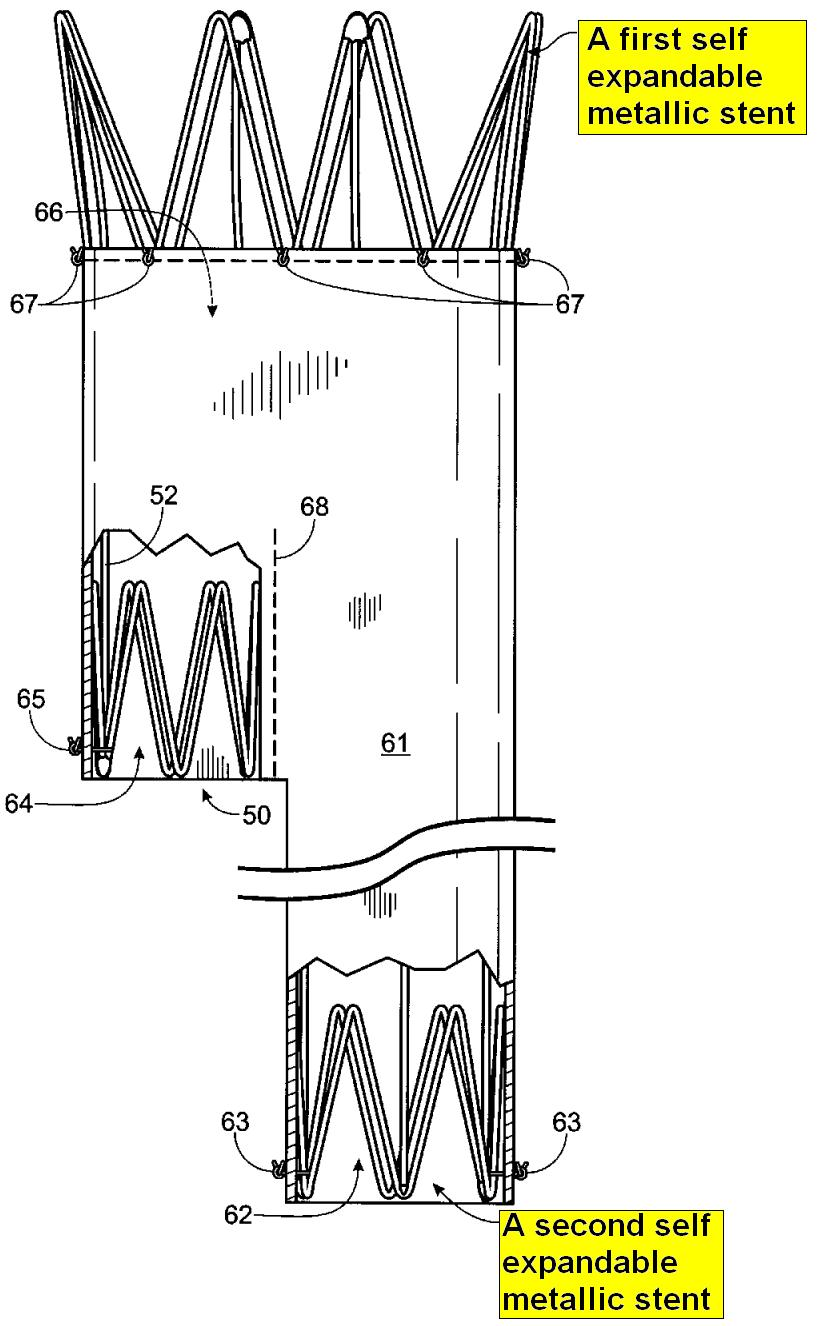
Image of a low profile stent graft for treatment of vascular abnormalities such as aneurysms, where the endoskeleton of the stent graft utilizes first and second self expandable metallic stent (SEMS), from United States Patent 6,319,278 issued on November 20,
Specialty: biomedical engineering / devices
Anatomy: vascular
Finding: abnormal
Diagnosis: abnormal